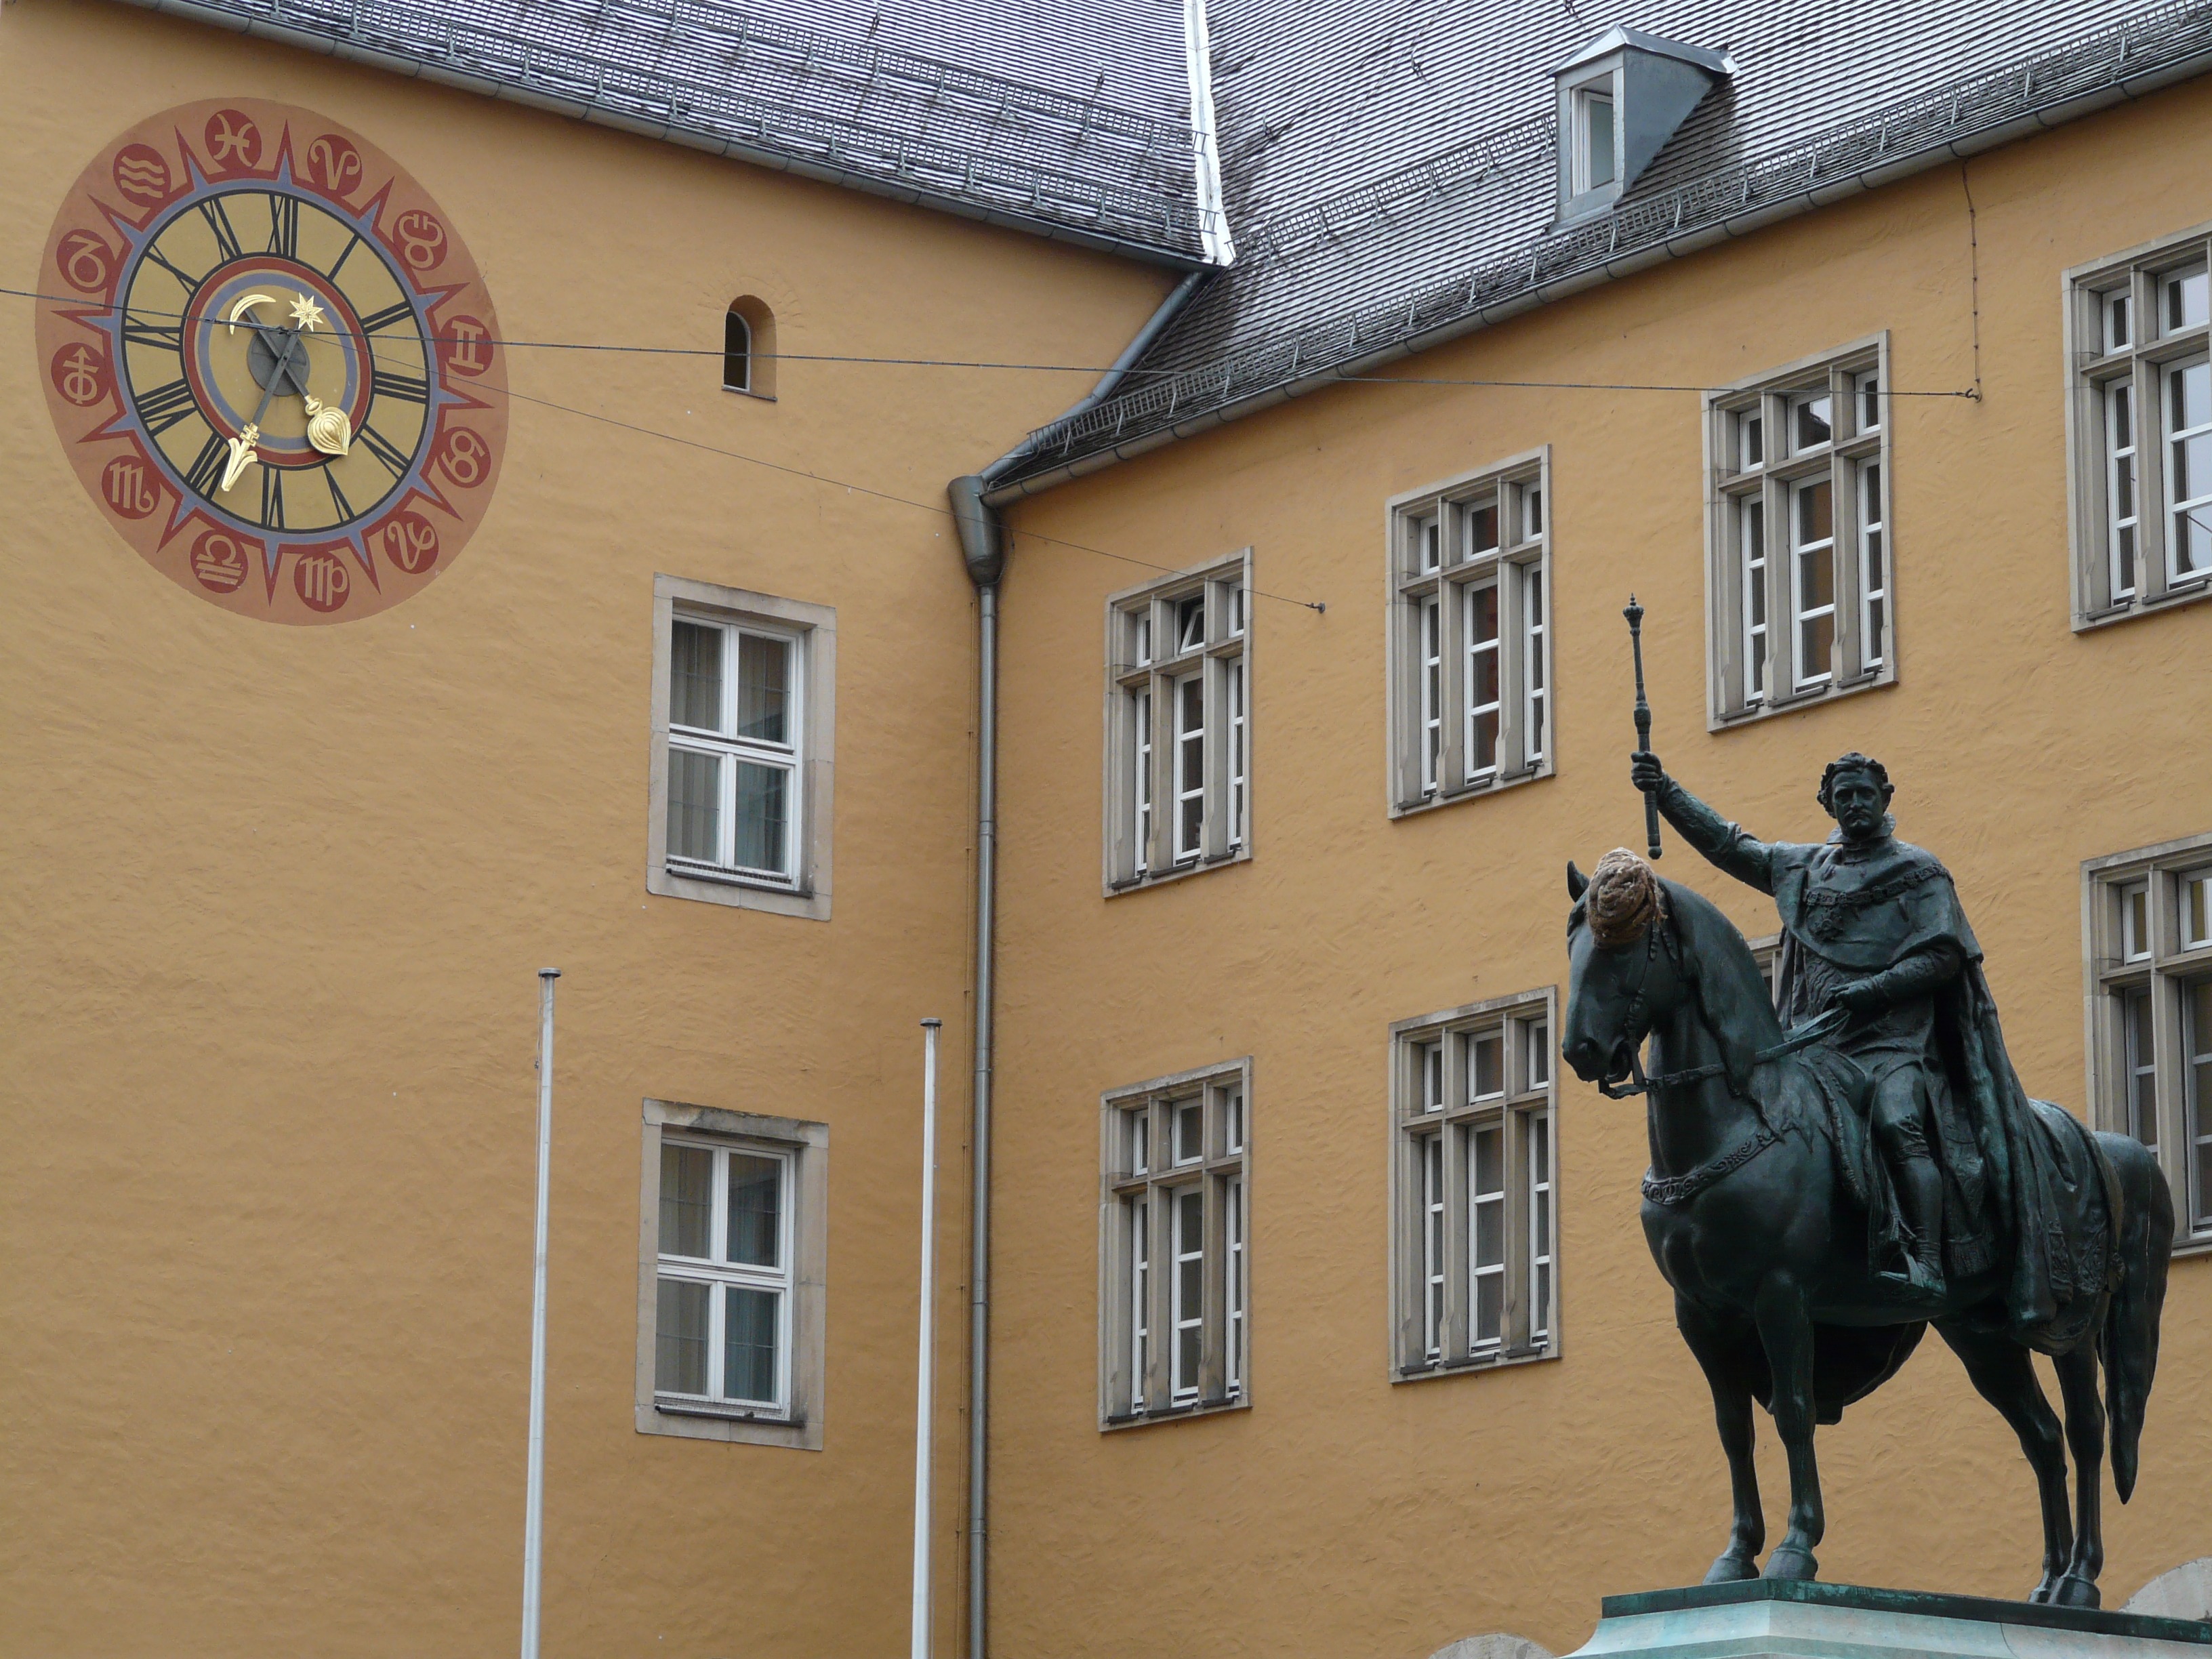
house, window, wall, monument, statue, metal, facade, art, king, figure, mural, bavaria, regensburg, king of bavaria, equestrian statue, ludwig i